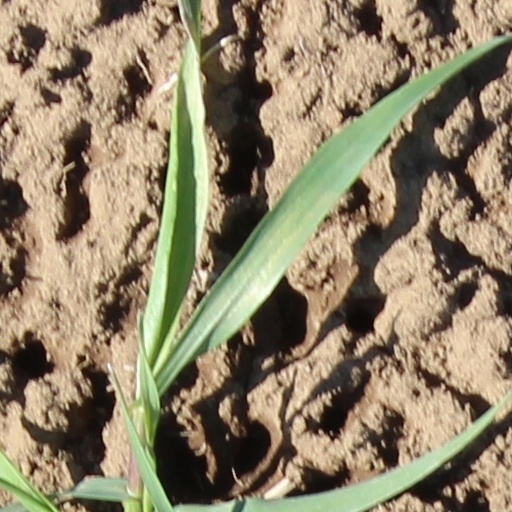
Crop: wheat